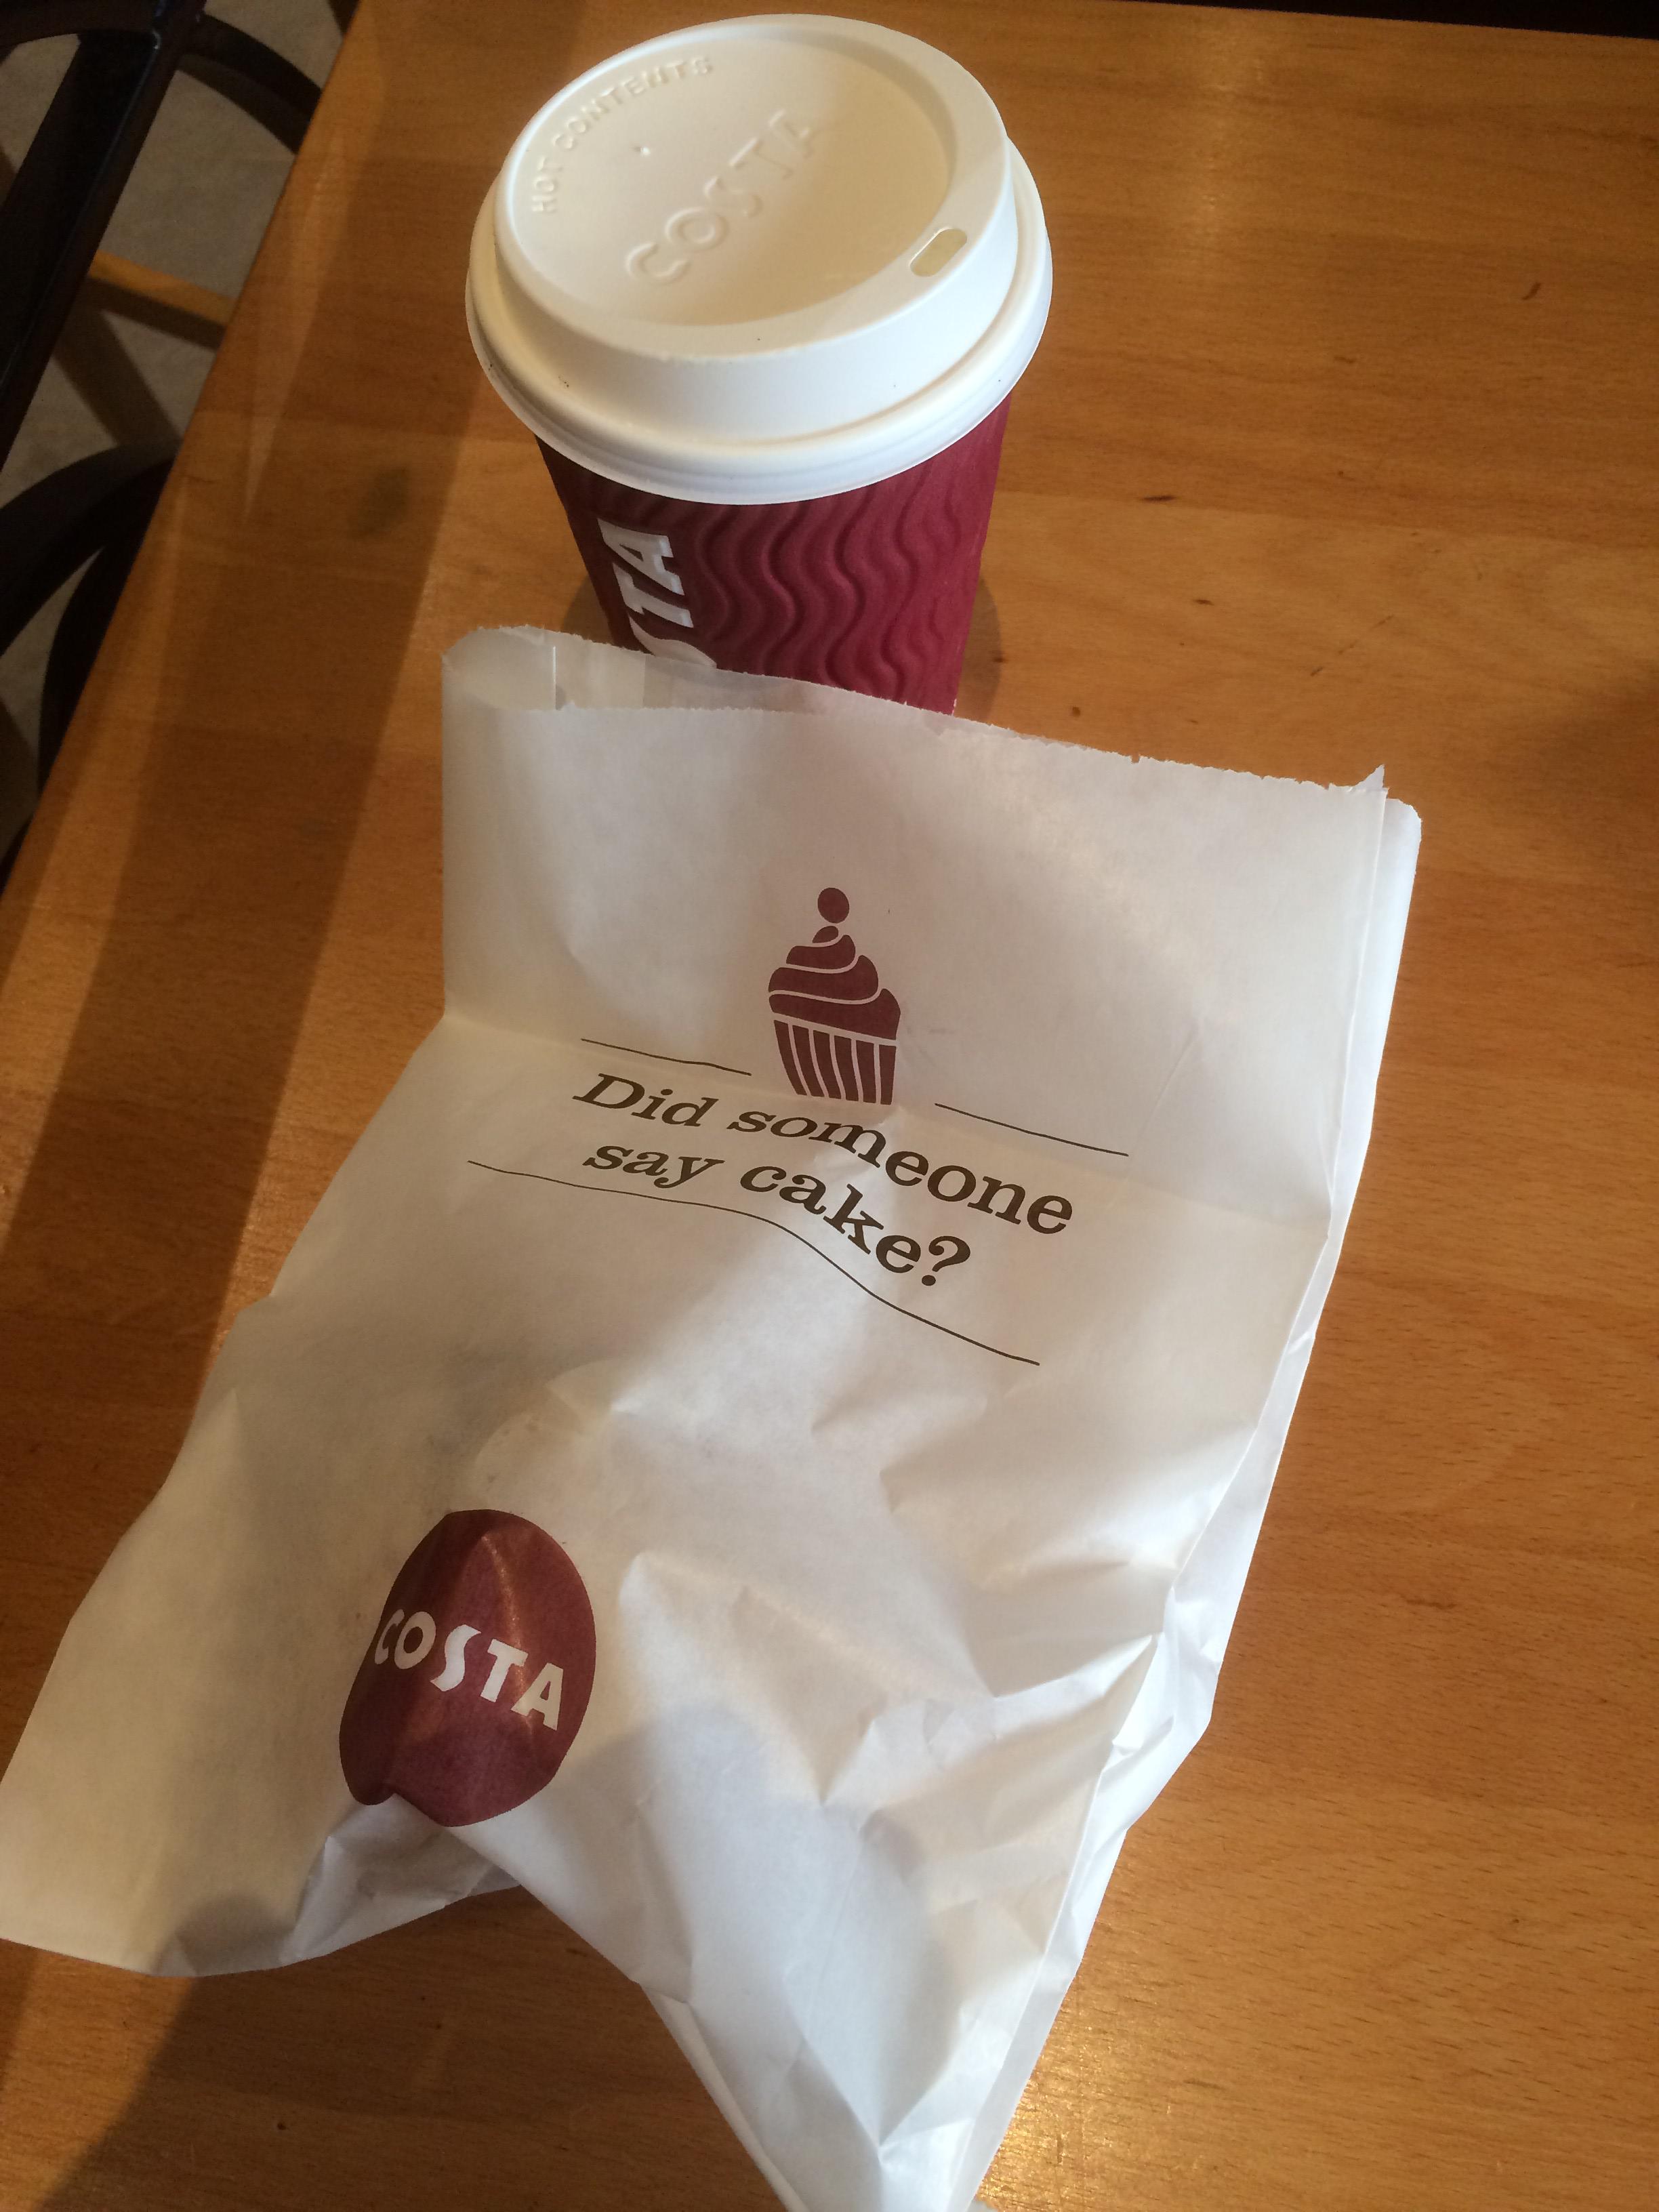
Object: Paper cup (Cup)

Object: Plastic lid (Lid)

Object: Paper bag (Paper bag)